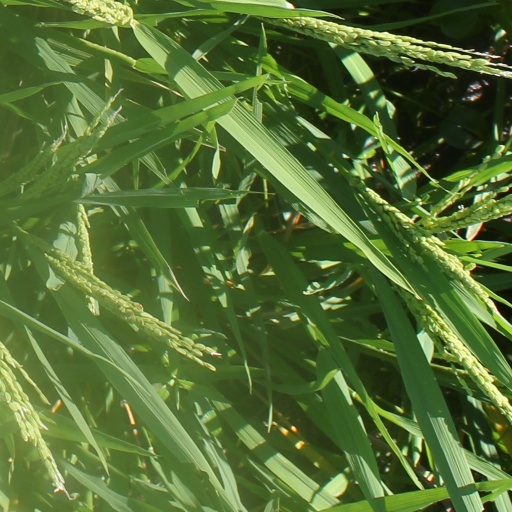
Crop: rice